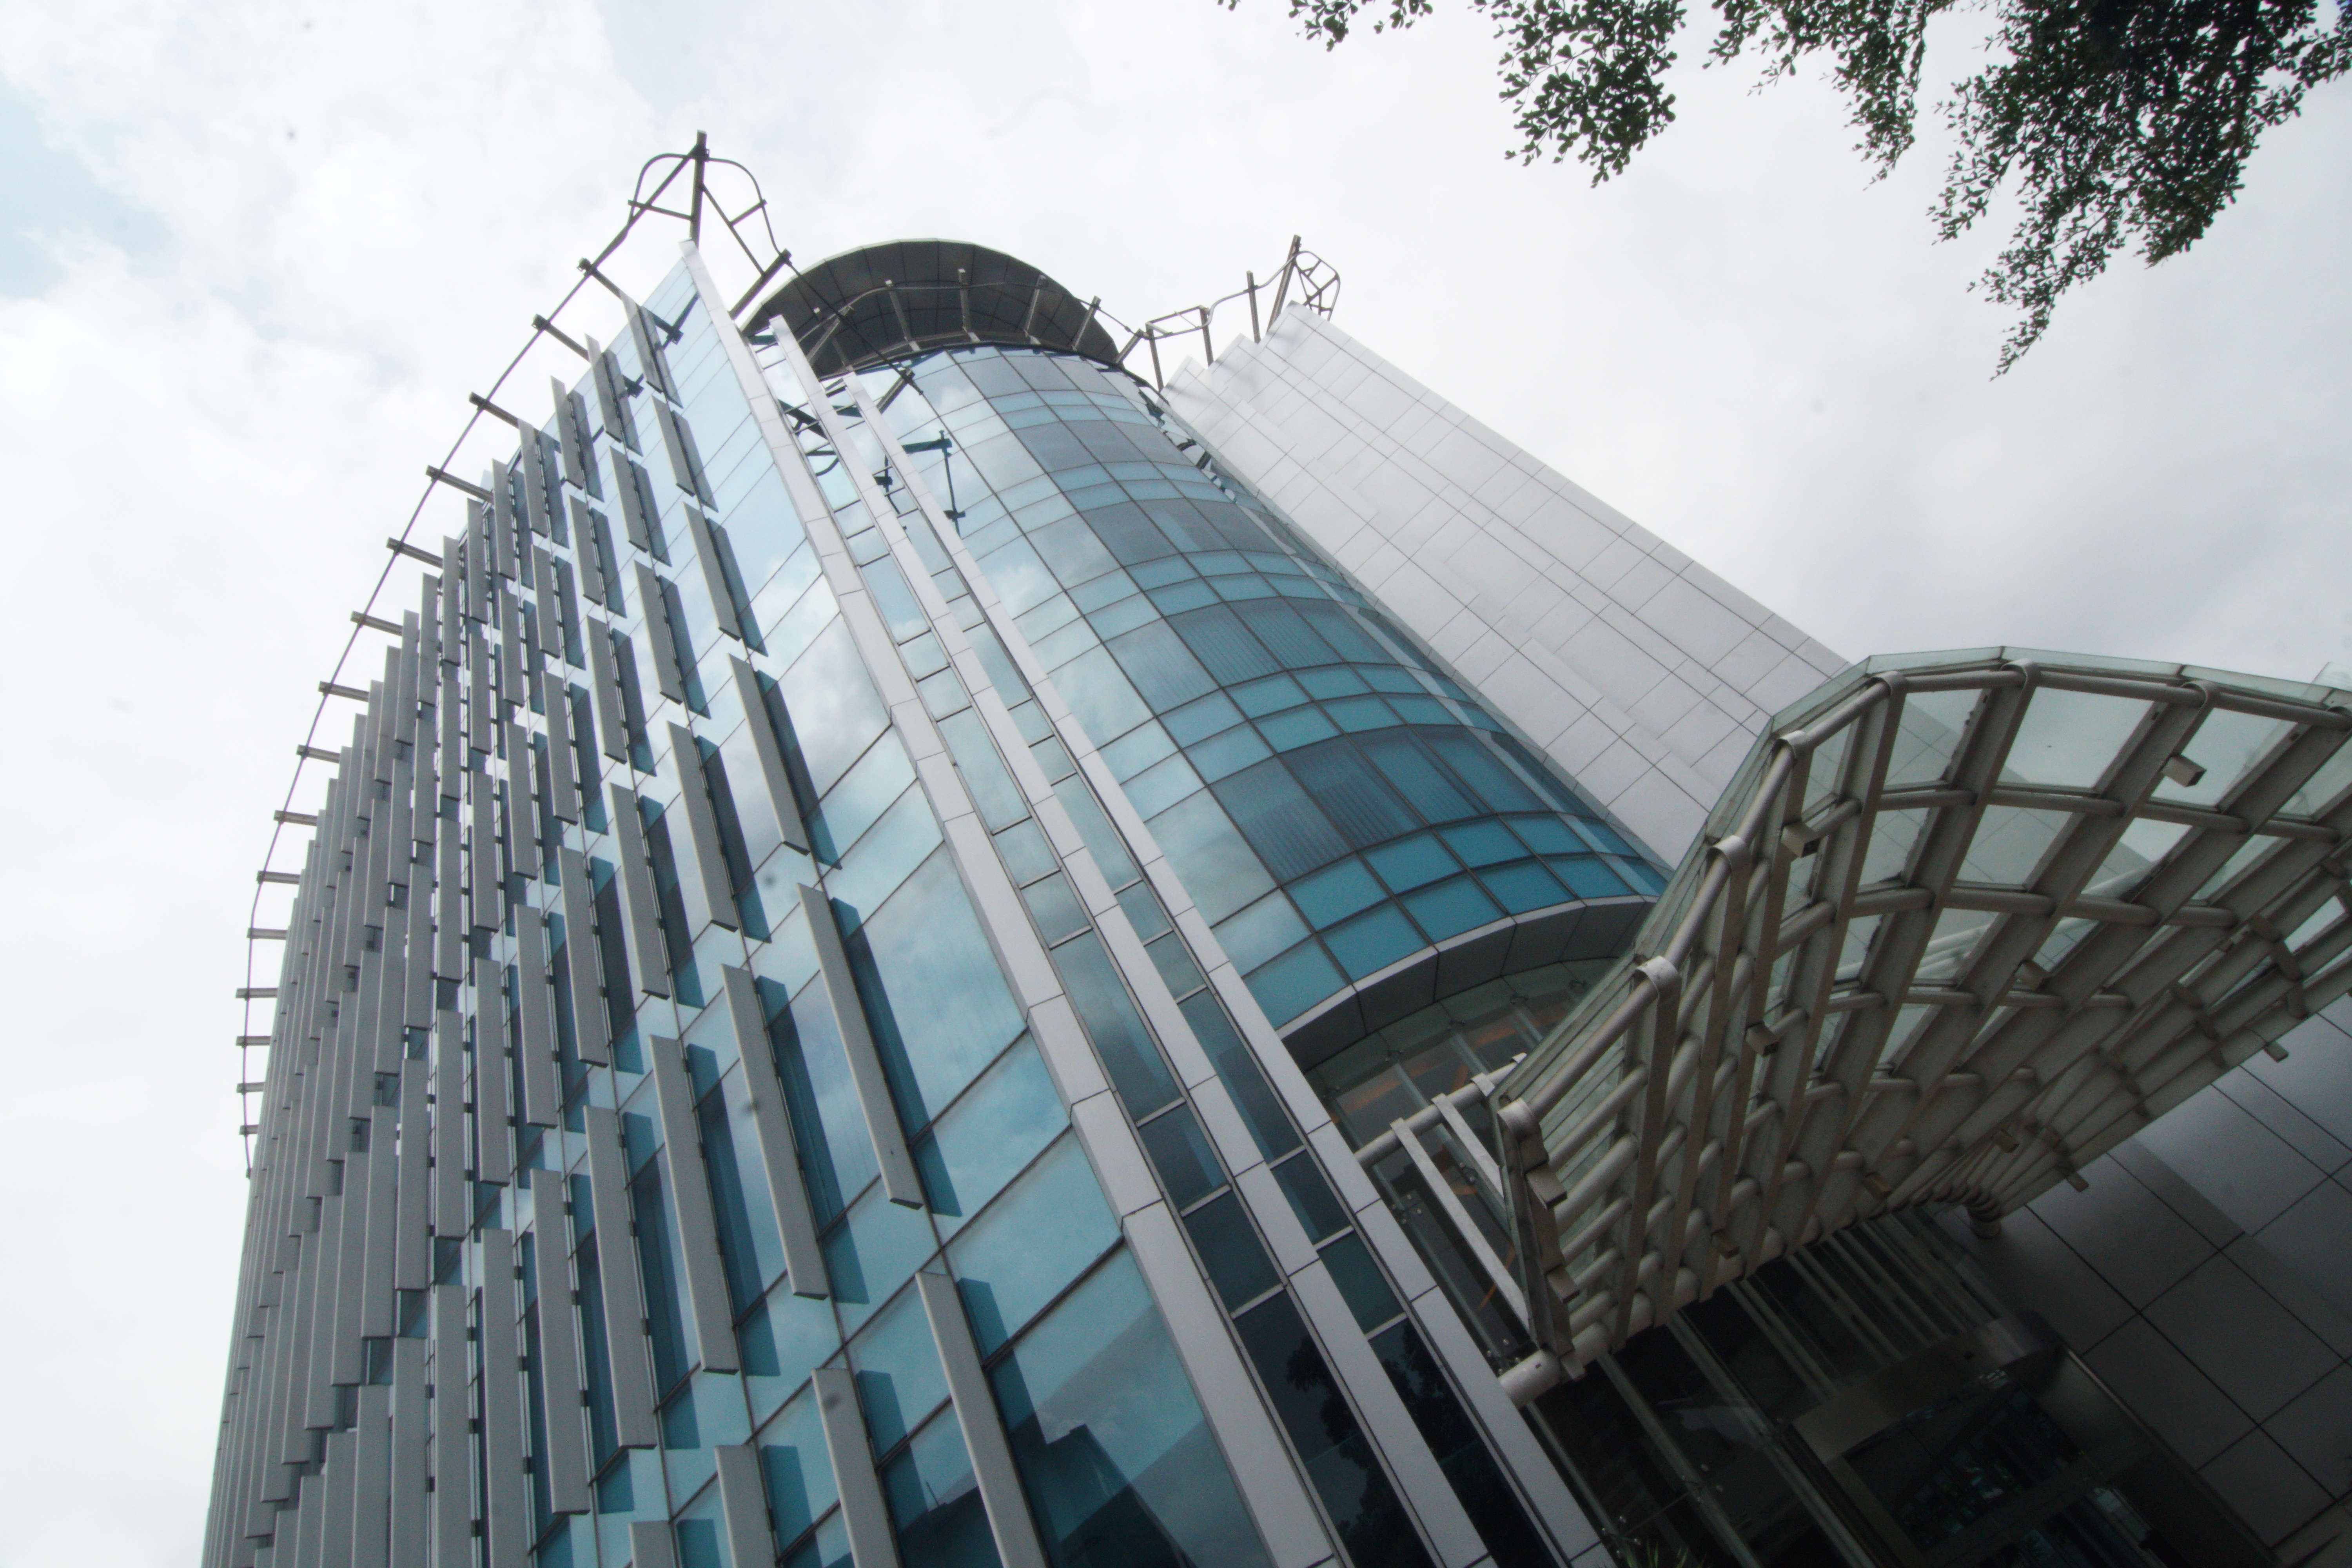
building, skyline, architecture, office, bank, indonesia, glass, landmark, skyscraper, metropolitan area, tower block, structure, metropolis, daytime, sky, tower, corporate headquarters, headquarters, facade, city, daylighting